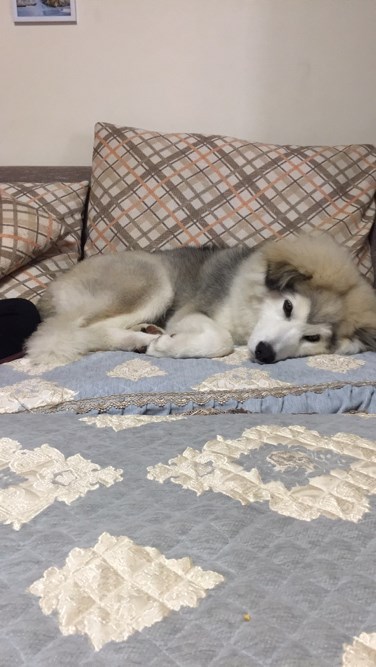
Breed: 1324-n000004-malamute